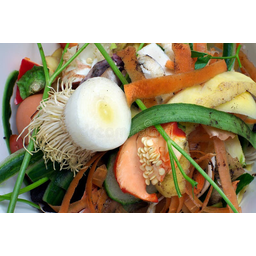
Label: generalcompost